Separation (2021 film)

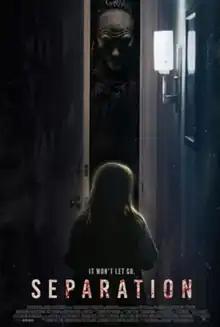
Theatrical release poster

Separation is a 2021 American supernatural horror film directed by William Brent Bell, from a screenplay by Nick Amadeus and Josh Braun. It stars Rupert Friend, Mamie Gummer, Madeline Brewer, Violet McGraw, Simon Quarterman, and Brian Cox. The film follows a father who must take care of his daughter, after his wife, who filed for divorce, suddenly dies in an accident, as the two become haunted by a mysterious entity.